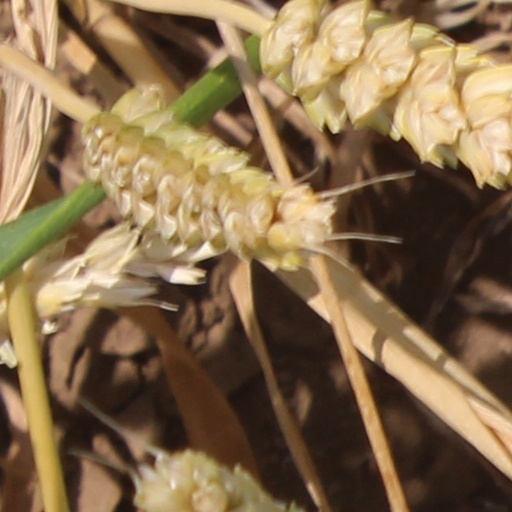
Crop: wheat